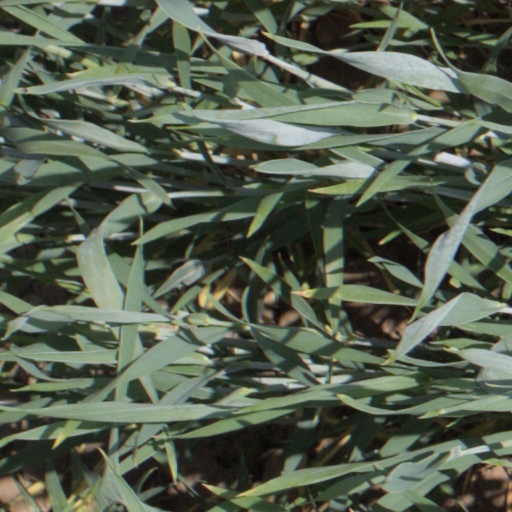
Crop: wheat